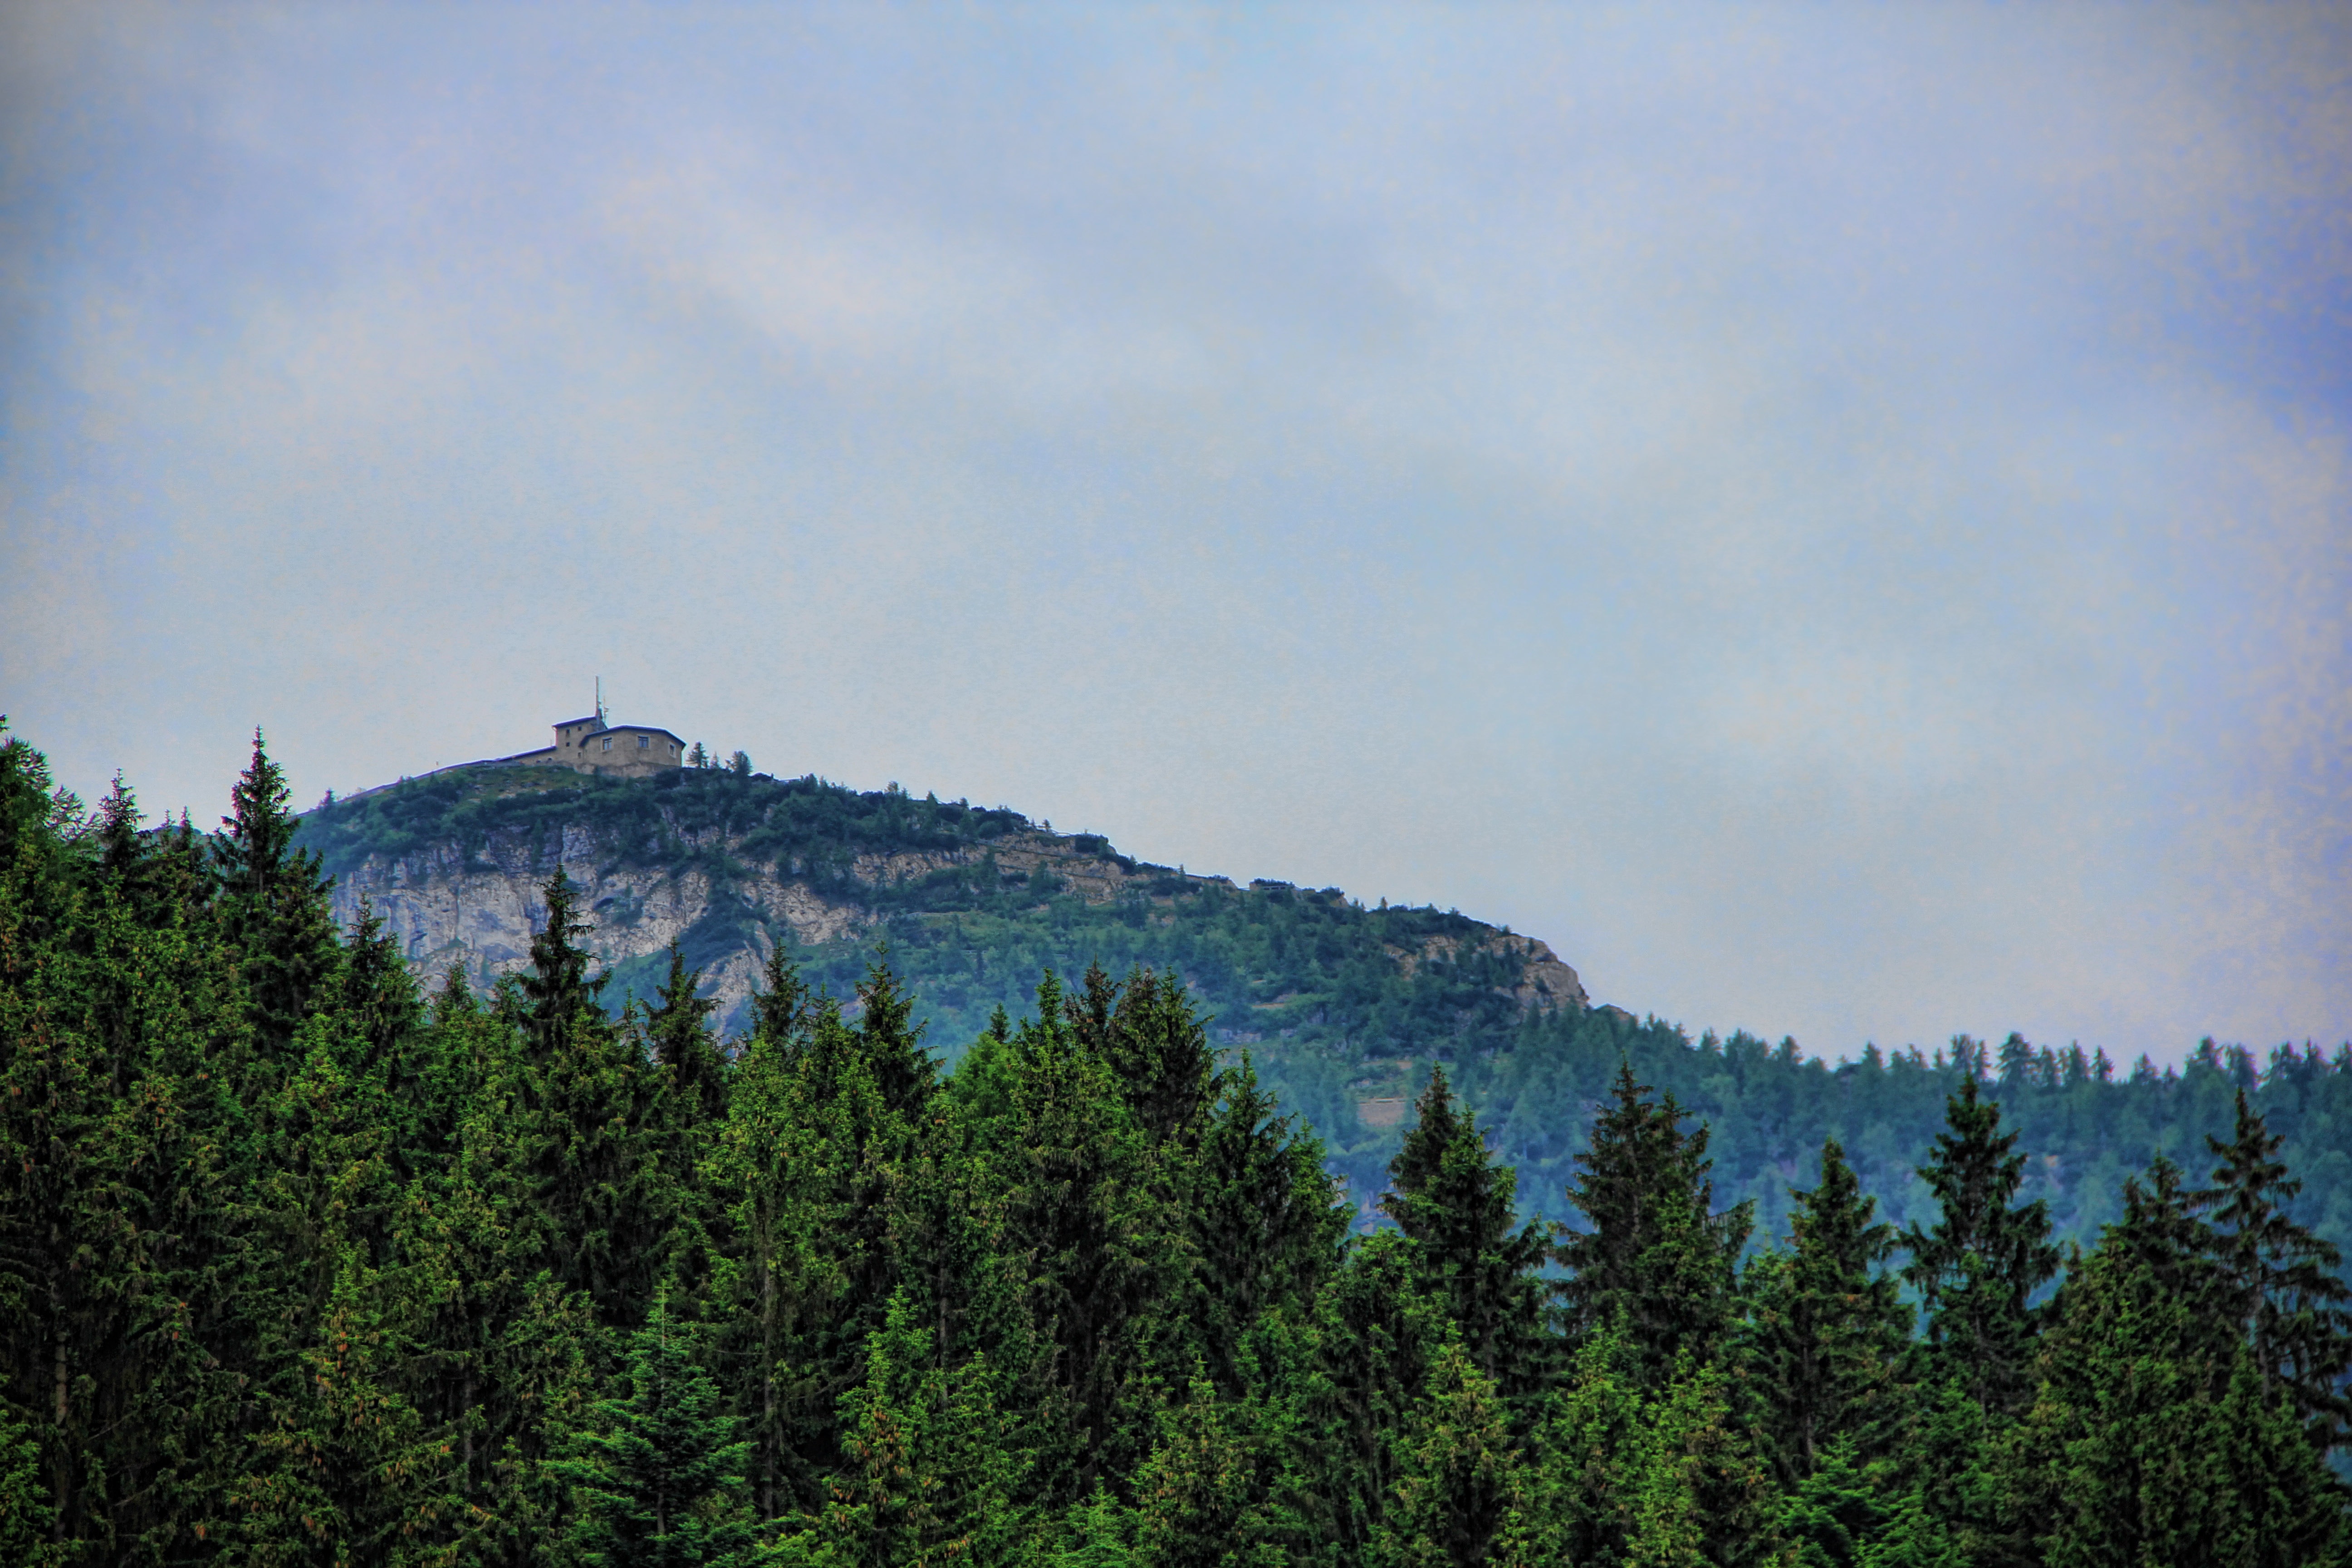
landscape, tree, nature, forest, wilderness, mountain, cloud, sky, fog, morning, hill, mountain range, alpine, blue, ridge, clouds, habitat, ecosystem, landform, eagle's nest, natural environment, geographical feature, atmospheric phenomenon, woody plant, mountainous landforms, obersalzberg